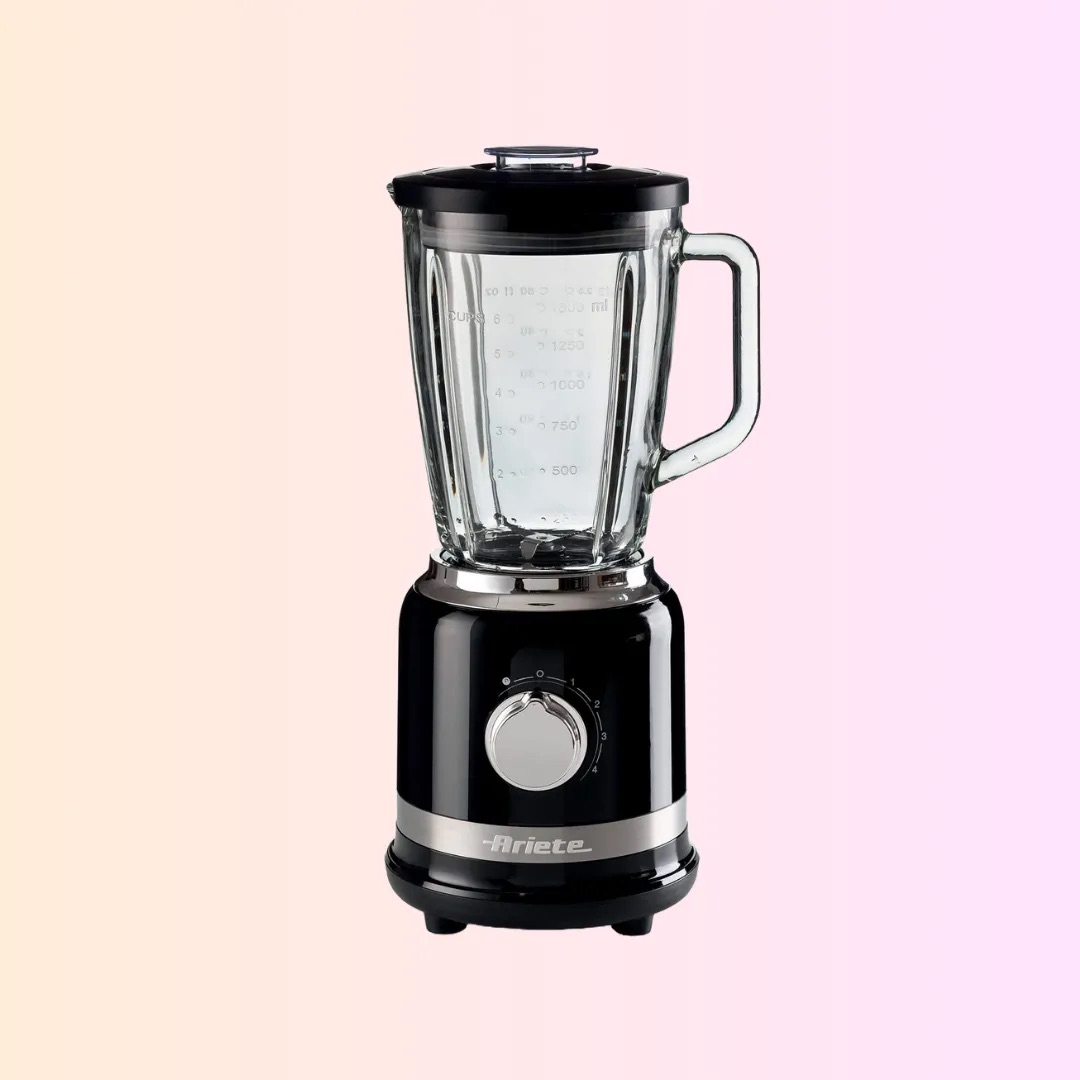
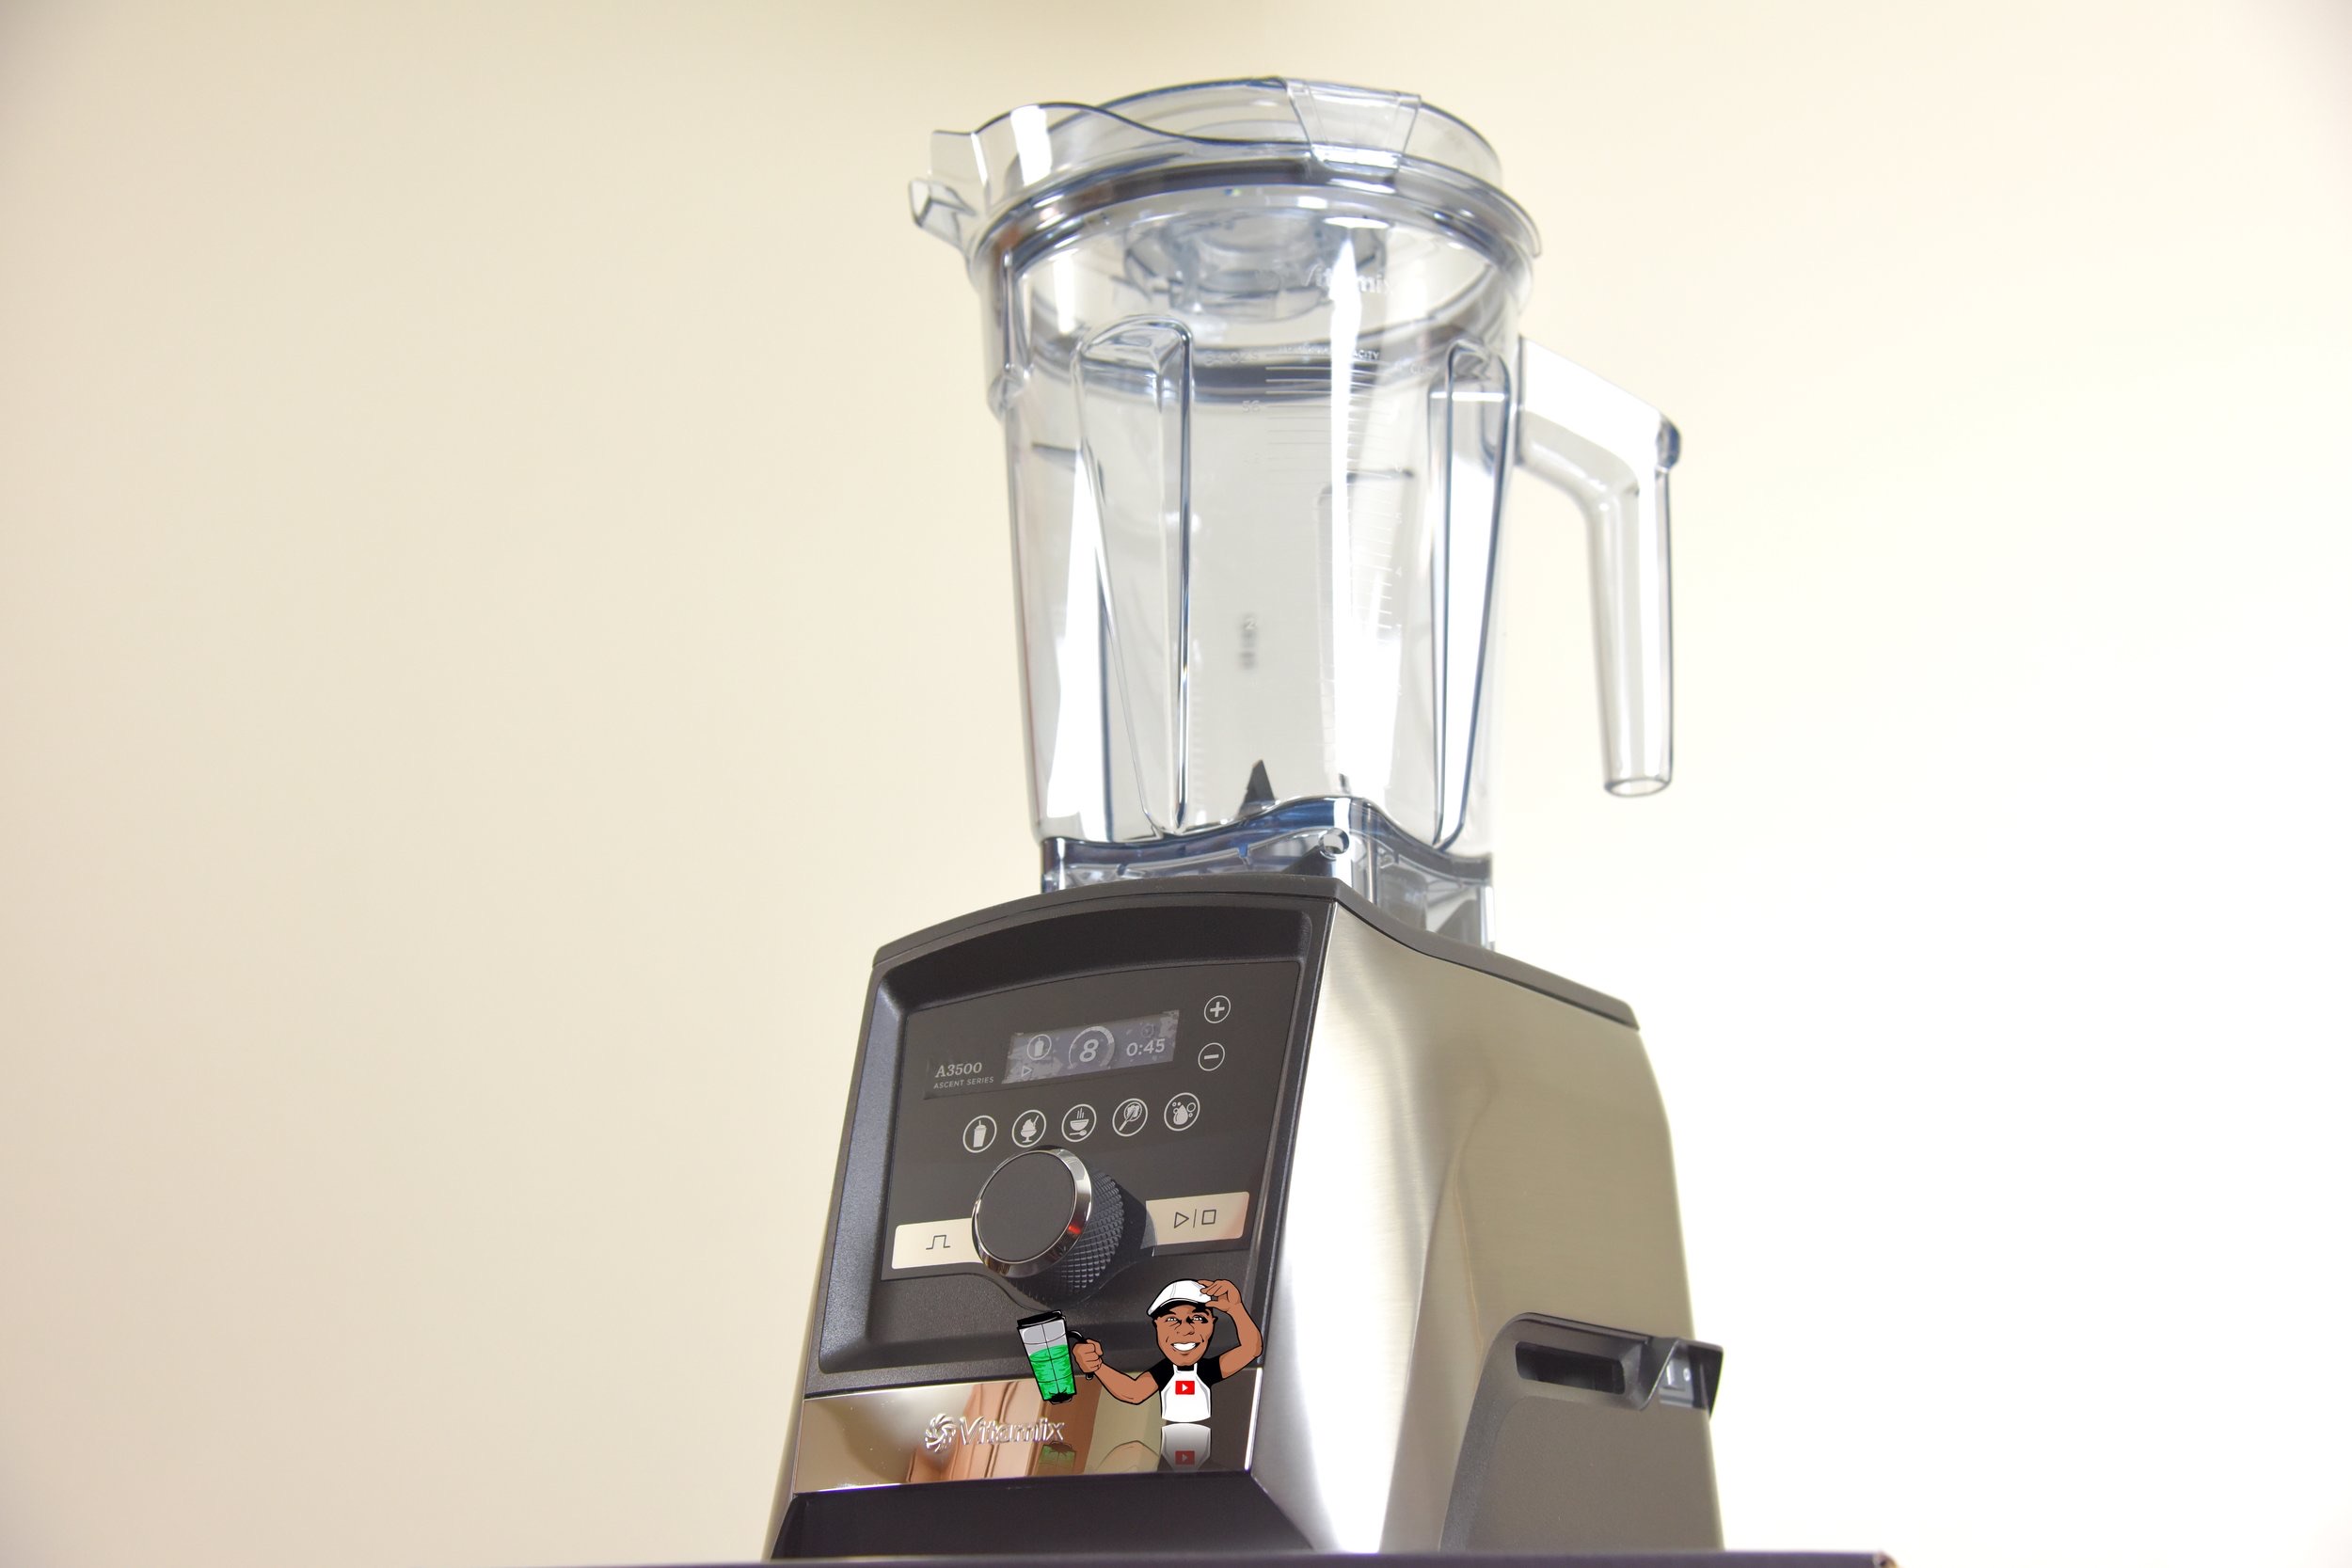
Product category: items_blender
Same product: no